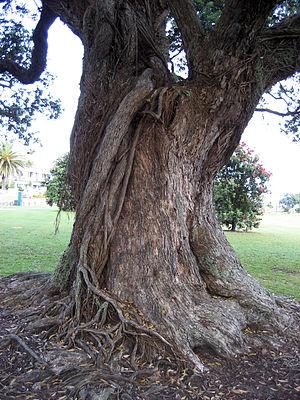
Le pohutukawa est un arbre de la famille des Myrtaceæ originaire de Nouvelle-Zélande.